Mixed Up Everything

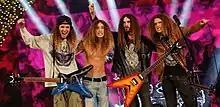
Mixed Up Everything performing in 2022, Portokalli TV. Left to right: Blake Dhima, Kevin Dhima, Todd Dhima and Koby Dhima.

Mixed Up Everything is an Australian rock band from Melbourne. The lineup consists of four brothers: Todd, Blake, Koby, and Kevin Dhima. The band has over 100 million views on YouTube. They released their first studio album "Ex-Nihilo" on 14 December 2017. Their second album "I Choose" was released on 30 July 2021. Their 3rd and latest album "What’s The Rush Now?" was released on 12 July 2024.